El Salvador

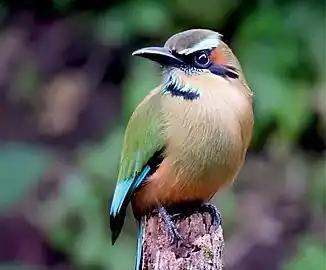
The torogoz is El Salvador's national bird.

On 22 January 1932, thousands of poorly armed peasants in the western part of El Salvador revolted against